Mackerel Run

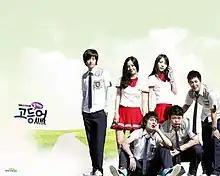

Mackerel Run is a 2007 South Korean television series that aired on SBS from May 12 to June 30, 2007 on Saturdays at 16:40 (KST) for 8 episodes.